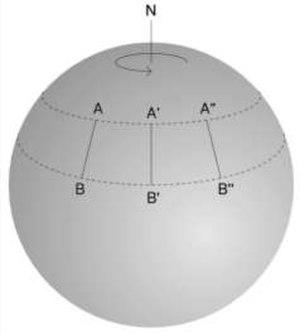
La synthèse d'ouverture est un procédé d'interférométrie qui permet de regrouper les données issues d'un ensemble de télescopes pour produire une image qui a la même résolution angulaire que celle qu'aurait un télescope faisant la taille de l'ensemble tout entier.